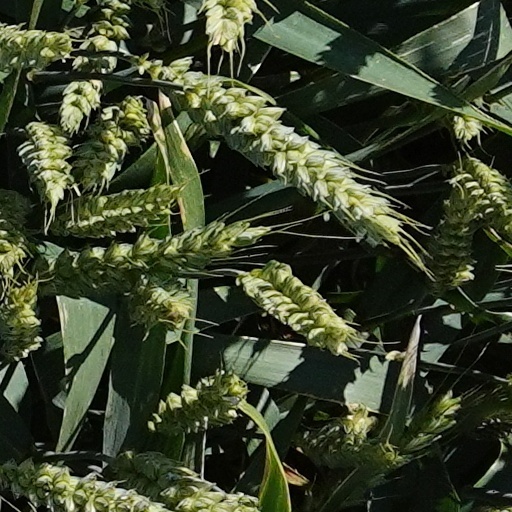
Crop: wheat